Godehilde of Tosny

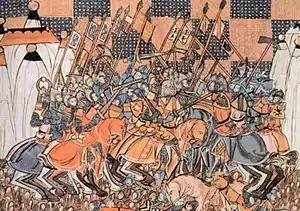
The Battle of Dorylaeum

After the Siege of Nicaea in May and June left the crusaders betrayed when Alexios took the city without their knowledge, the army left on 26 June 1097. At this point, the crusading army split into two parts; Godehilde followed her husband and joined the group led by Baldwin of Boulogne, Godfrey of Bouillon, Raymond IV of Toulouse, Stephen II of Blois, and Hugh of Vermandois. Just three days later, the crusaders learned that the Turks were planning an ambush in Dorylaeum after Bohemond of Taranto, a leader of the other group, noticed scouts shadowing his army. After the crusaders united for a decisive victory at the Battle of Dorylaeum on 1 July 1097, Baldwin of Boulogne and Tancred of Hauteville broke off from the main army as the others marched to Antioch, leaving Godehilde behind.